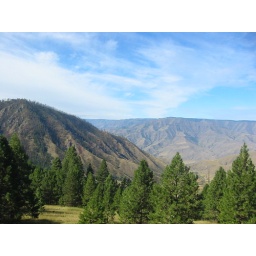
This is the deepest gorge in the continental USA. Deeper even than the Grand Canyon! The canyon walls in the background are in Oregon